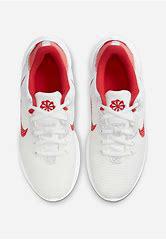
Brand: Nike
Model: Flex Experience Run 11 Next Nature